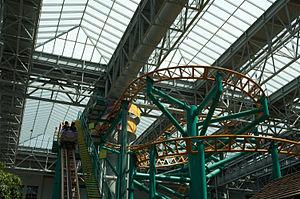
Earth Explorer